German occupation of the Channel Islands

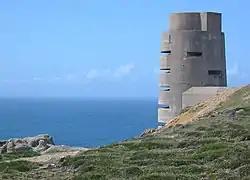
As part of the Atlantic Wall, between 1940 and 1945 the occupying German forces and the "Organisation Todt" constructed fortifications around the coasts of the Channel Islands such as this observation tower at Battery Moltke.

The military occupation of the Channel Islands by Nazi Germany lasted for most of the Second World War, from 30 June 1940 until liberation on 9 May 1945. The Bailiwick of Jersey and Bailiwick of Guernsey are British Crown dependencies in the English Channel, near the coast of Normandy. The Channel Islands were the only "de jure" part of the British Empire in Europe to be occupied by Nazi Germany during the war. Germany's allies Italy and Japan also occupied British territories in Africa and Asia, respectively.